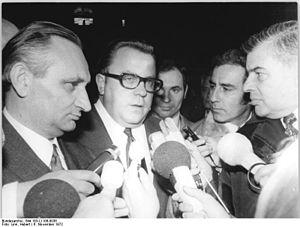
Egon Karl-Heinz Bahr, né le 18 mars 1922 à Treffurt et mort le 19 août 2015 à Berlin, est un homme politique allemand membre du Parti social-démocrate d'Allemagne.